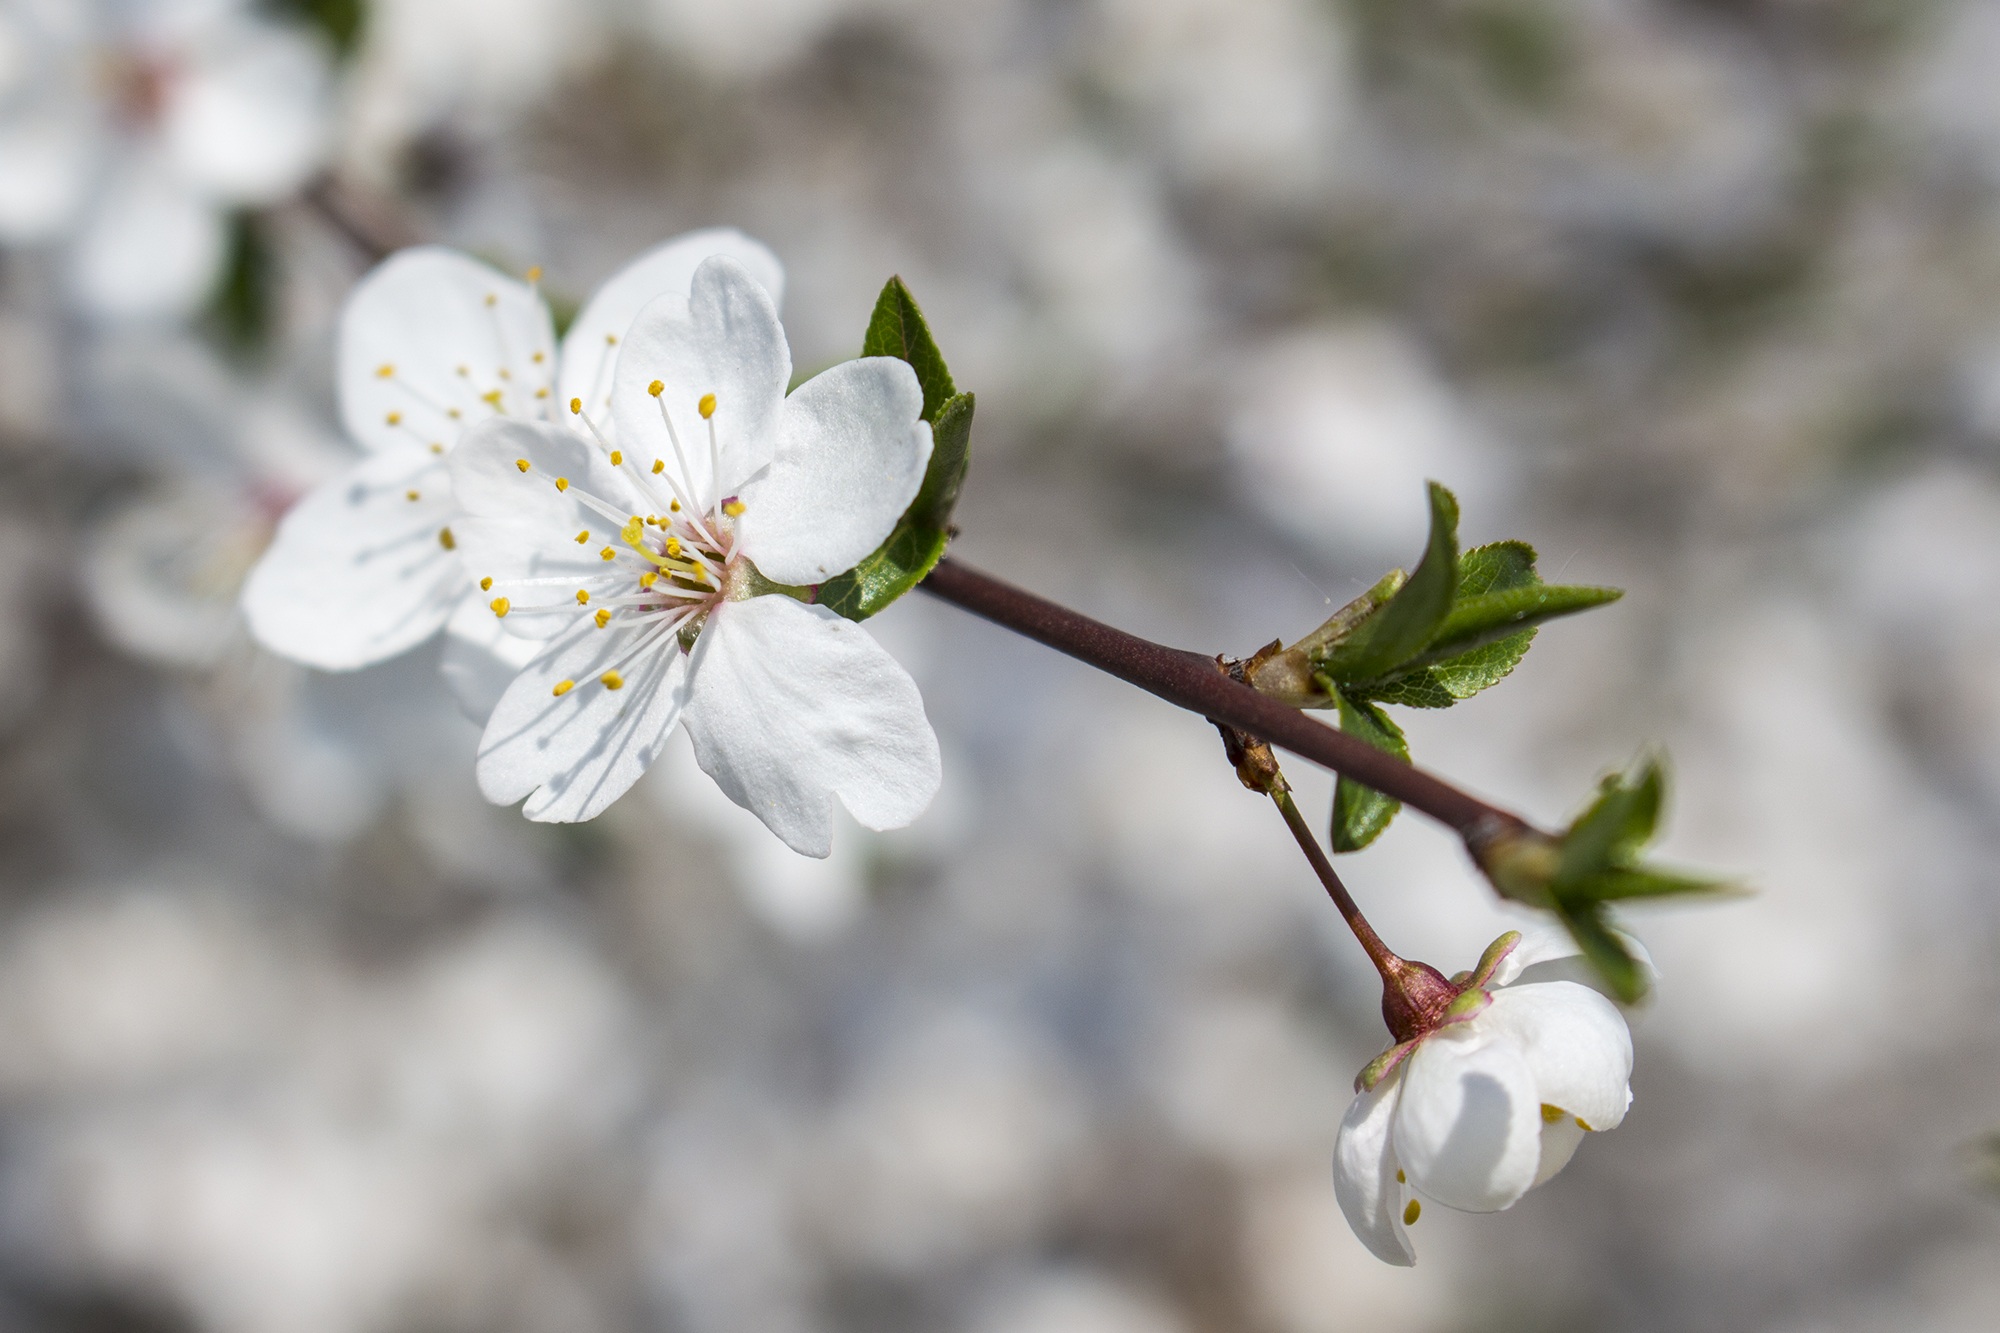
tree, nature, branch, blossom, plant, white, fruit, flower, food, spring, green, produce, botany, flora, cherry blossom, twig, wildflower, close up, shrub, makro, bud, macro photography, white flowers, flowering plant, land plant